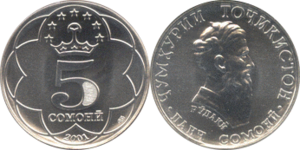
Somoni
For- og bagside på mønt med værdi 5 somoni
Somoni er Tadsjikistans valuta.